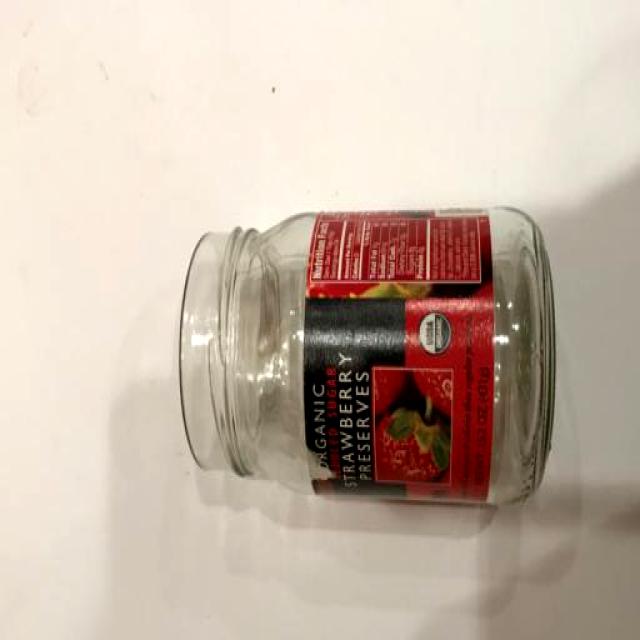
Label: Glass